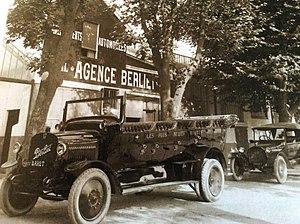
transport Baret sur l'esplanade de Grenoble. Année de la photo 1921 Les transports F. Baret desservaient la Chartreuse mais également Cannes et la Riviera le slogan était «
Le Berliet 1 CB est un autocar construit par la société française Berliet à partir de 1911. Il s’est illustré notamment en étant utilisé pour la liaison PLM de la route des Grandes Alpes ; 41 véhicules seront achetés en 1911.
Automobiles Marius Berliet est un constructeur automobile français fondé par Marius Berliet en 1899. C'est à l'origine un constructeur de voitures dont il cessera la fabrication en 1939.